Red Ghost (character)

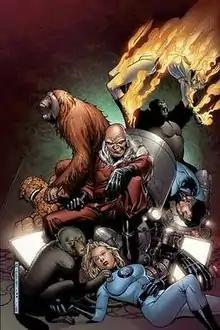
Cover art for "Fantastic Four: Foes" #5 (July 2005). Art by Jim Cheung.

The Red Ghost (Ivan Kragoff) and his Super-Apes (Mikhlo/Михло, Igor/Игорь, and Peotr/Пётр) are a group of supervillains appearing in American comic books published by Marvel Comics. The characters started their career fighting the Fantastic Four, before confronting other Marvel heroes, such as Iron Man and Spider-Man.